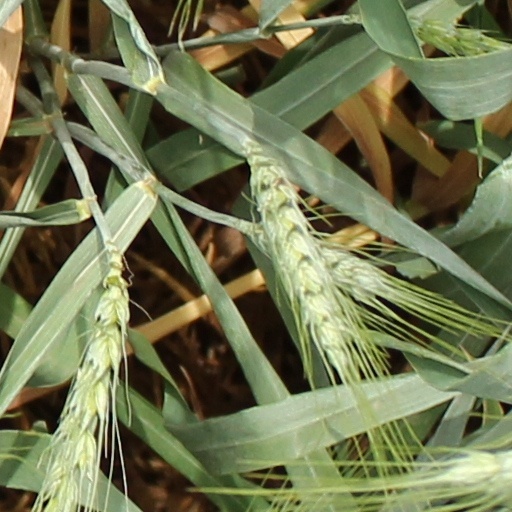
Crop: wheat